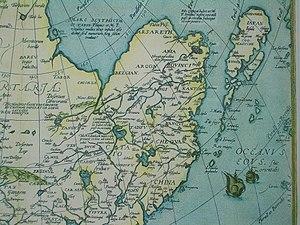
Cathay ou Catai est l'ancien nom donné, en Asie centrale et en Europe, au Nord de la Chine. Il fut popularisé en Occident par Marco Polo qui désigna sous ce terme le royaume de Kubilai Khan dans son Livre des Merveilles. C'est une transcription de Kitai ou Khitans, le nom d'un peuple qui fonda un État puissant dans le Nord de la Chine, du Xᵉ au XIIᵉ siècle. On a longtemps pu considérer le Cathay comme différent de la Chine, parce qu'avant sa réunification en 1276, le Cathay désignait la Chine du Nord, par opposition à la Chine du Sud, qui était notamment celle des empereurs Song.